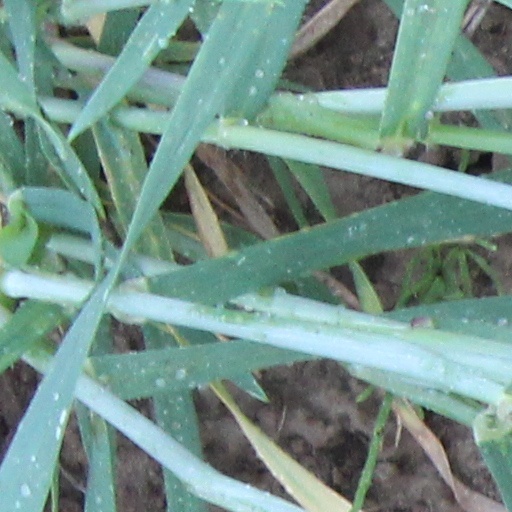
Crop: wheat